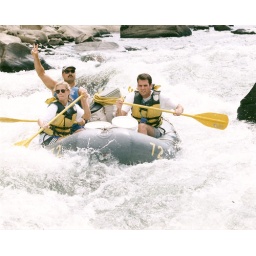
As a white water rafting guide. I'm wearing the blue life vest in the back of the raft.